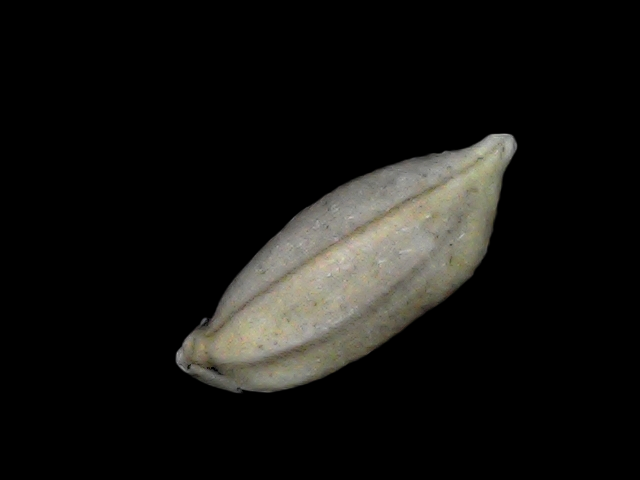
Rice variety: Bd34